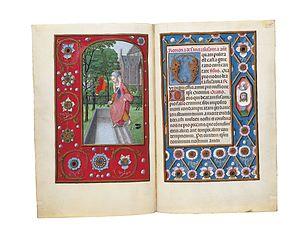
Alexander Bening appelé aussi Sanders Bening est un peintre enlumineur actif entre 1469 et 1519 en Flandre. Originaire de la ville de Gand, il est actif dans cette ville ainsi qu'à Bruges et Anvers.